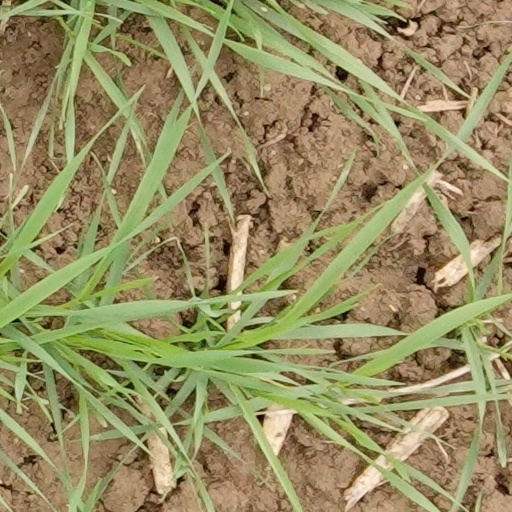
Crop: wheat